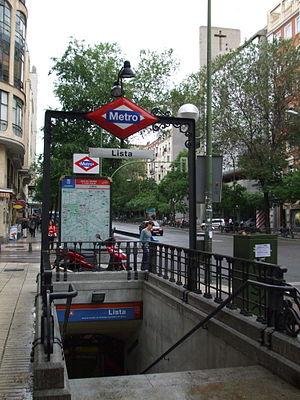
Lista est une station de la ligne 4 du métro de Madrid, en Espagne.